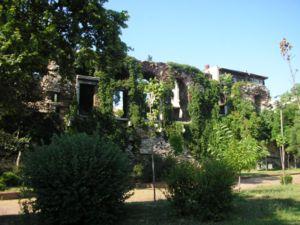
Le Palais de Boucoléon est un ensemble situé à Constantinople, composé jadis d’un port artificiel construit au IVᵉ siècle et de plusieurs palais construits par Nicéphore II Phocas. Considéré comme la « résidence maritime des Empereurs », il faisait partie du domaine impérial du Palais Sacré.